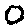
Label: 0